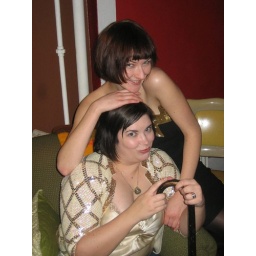
Reebs and I in our golden girls finery.